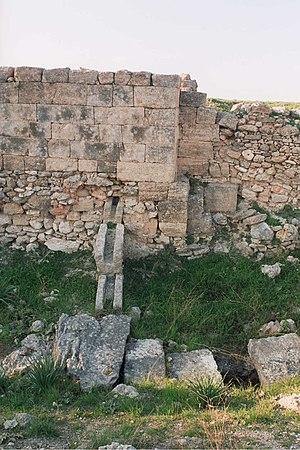
Ougarit est une ancienne cité du Proche-Orient, située dans l'actuelle Ras Shamra, à onze kilomètres au nord de Lattaquié, en Syrie. Cette capitale de l'ancien royaume homonyme était au débouché d'une route qui joignait la mer Méditerranée au bassin mésopotamien, entre l'Empire hittite au nord et la sphère d'influence égyptienne au sud. Elle connait son apogée au tournant du IIᵉ millénaire av. J.‑C.